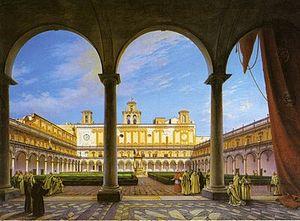
Le Cloître de la Chartreuse de san Martino
Les monuments nationaux italiens sont des sites ou des zones que l’État italien considèrent comme ayant des caractéristiques particulières et les placer en tant que points de symboles de référence à la communauté nationale.
La chartreuse de Saint-Martin est un ancien monastère de chartreux situé à Naples, en position panoramique à la limite de la colline de Vomero.
Gabriele Carelli est un peintre italien qui fut actif au XIXᵉ siècle.